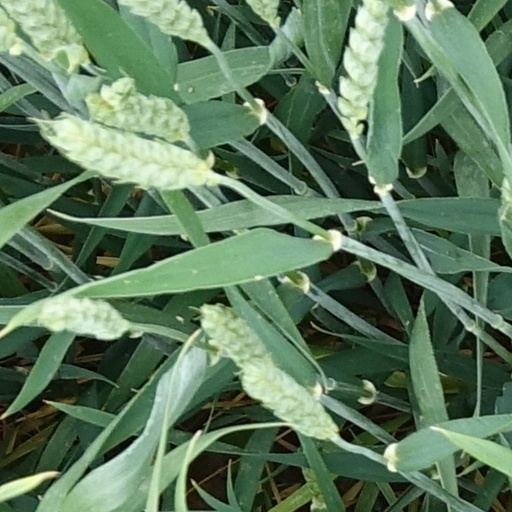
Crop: wheat